Fujiyama (roller coaster)

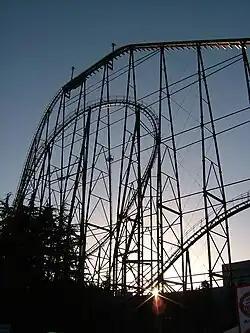
The Fujiyama roller coaster at Fuji-Q Highland amusement park, Japan

Fujiyama is a steel roller coaster at Fuji-Q Highland, Fujiyoshida, Japan. When Fujiyama opened in July 1996, it was the world's tallest roller coaster at , and had the largest drop in the world at . Fujiyama was also the world's fastest roller coaster for a year of its operation, being succeeded by Tower of Terror at Dreamworld theme park in Queensland, Australia in 1997. Despite being the world's fastest roller coaster for a year, Fujiyama set no official world records for roller coaster speed. The Steel Phantom coaster at Kennywood in Pennsylvania, U.S., set the world record for speed instead.